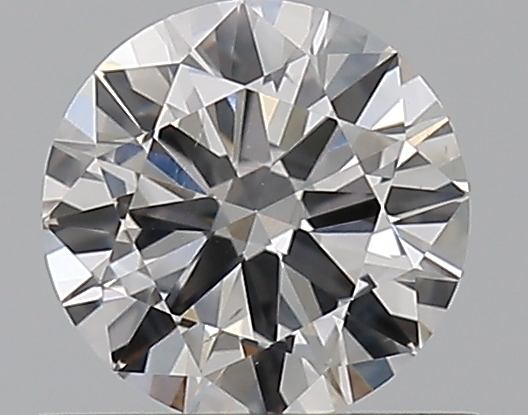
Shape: round
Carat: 0.5
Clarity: SI1
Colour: F
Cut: VG
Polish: EX
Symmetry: VG
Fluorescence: N
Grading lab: GIA
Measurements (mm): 5.19 x 5.21 x 3.01